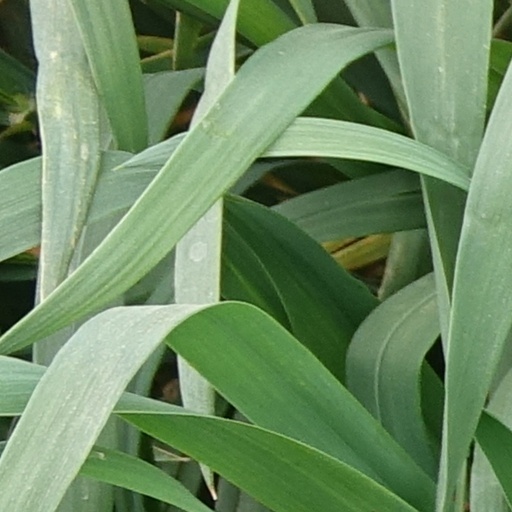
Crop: wheat